Margaret Warriner Buck

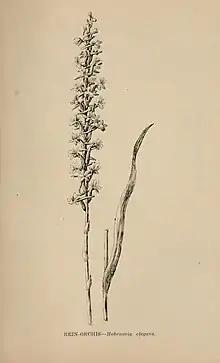
Rein-orchis ("Habenaria elegans"), from a drawing by Margaret Warriner Buck for "The Wild Flowers of California"

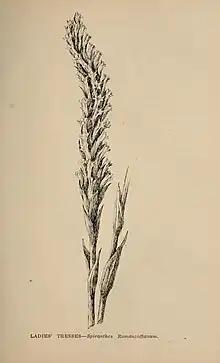
Ladies' Tresses or "Spiranthes Romanzoffianum" (now "Spiranthes romanzoffiana"), from a drawing by Margaret Warriner Buck for "The Wild Flowers of California"

Margaret Warriner Buck (April 29, 1857 - April 5, 1929) was an American botanical artist known as a specialist in depicting California wildflowers.